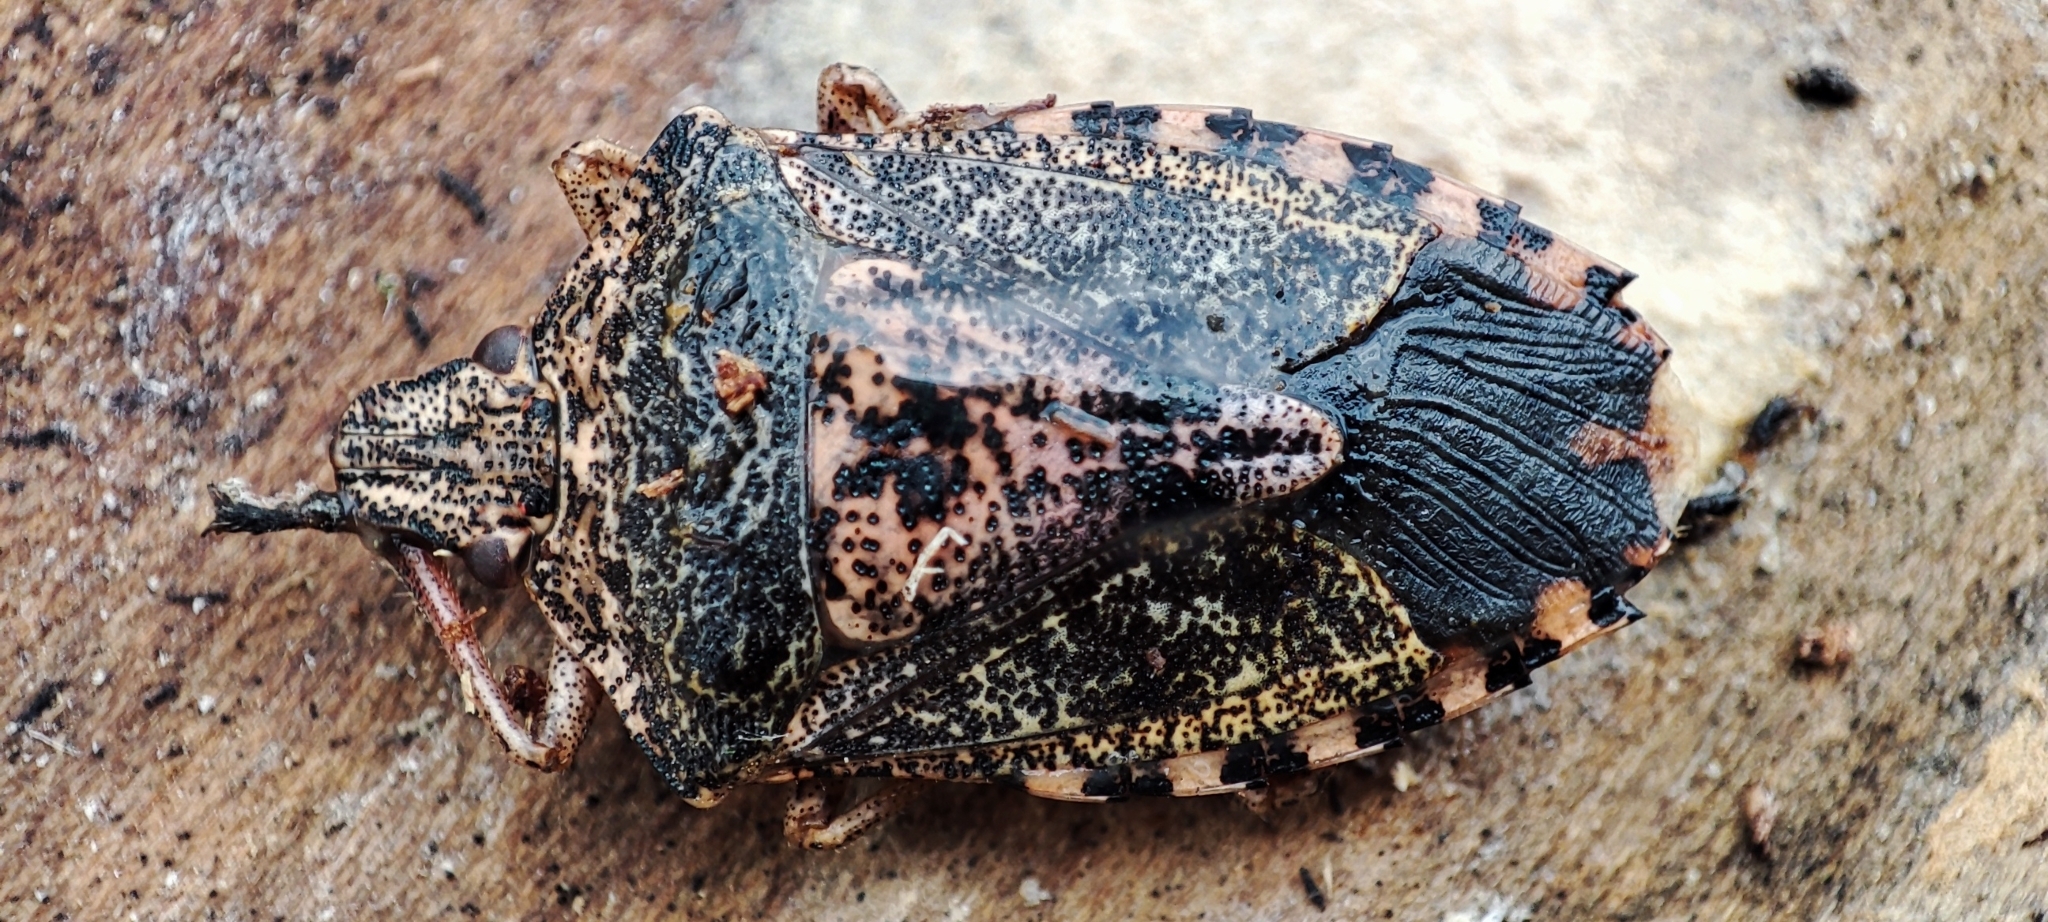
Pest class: stink_bug